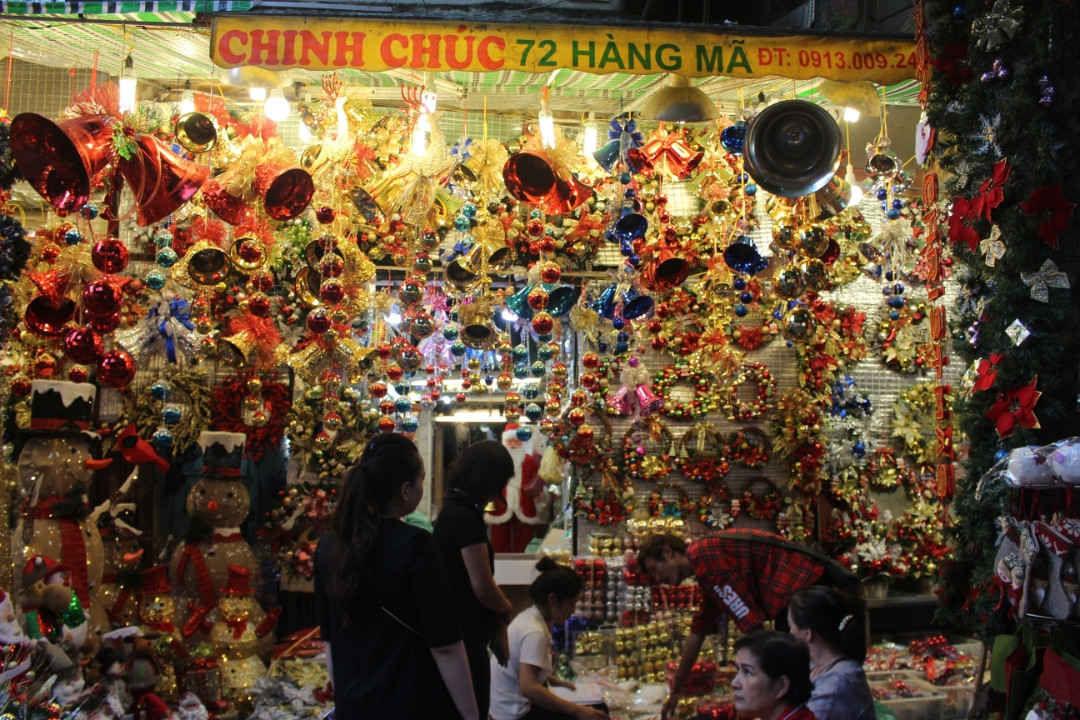
có một vài người đang xuất hiện trước cửa hàng đồ trang trí